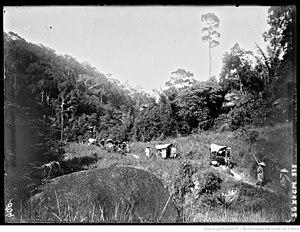
Annam. Sur la route mandarine. Dans le Deo-Ca / [photogr.] A. S[alles]